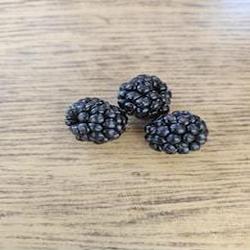
Label: Blackberry